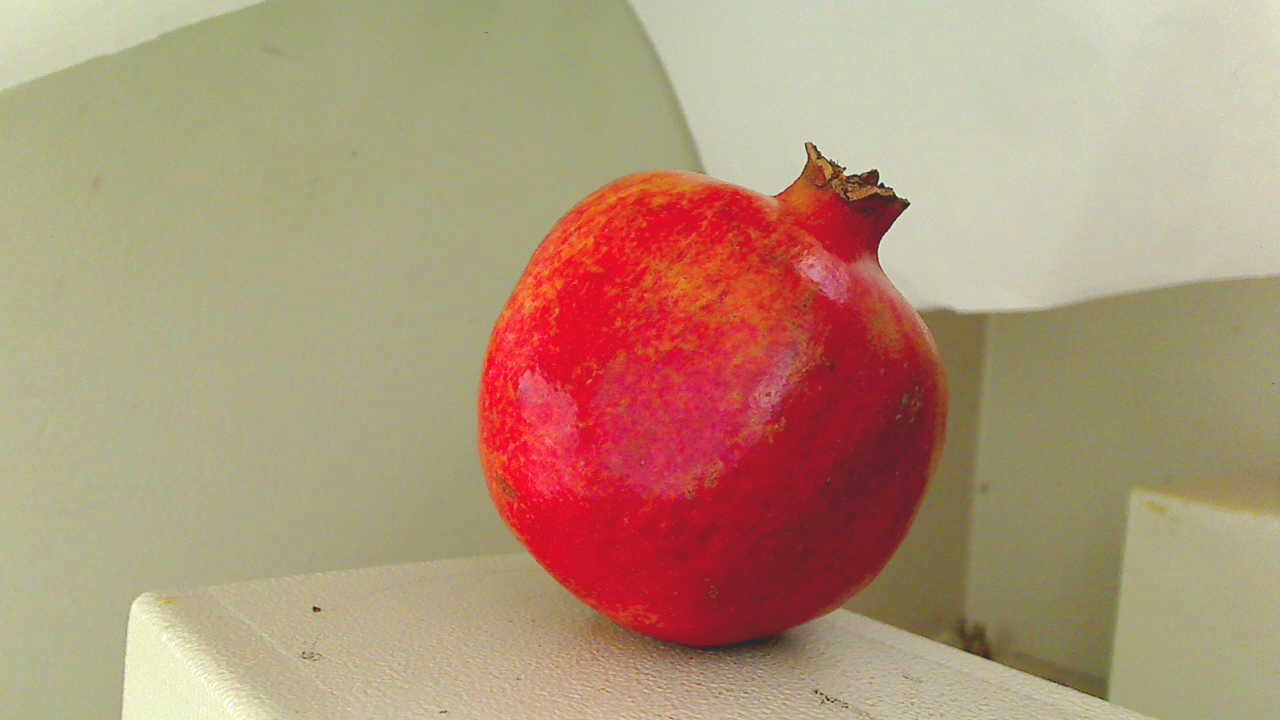
Grade: grade-3
Quality: quality-4